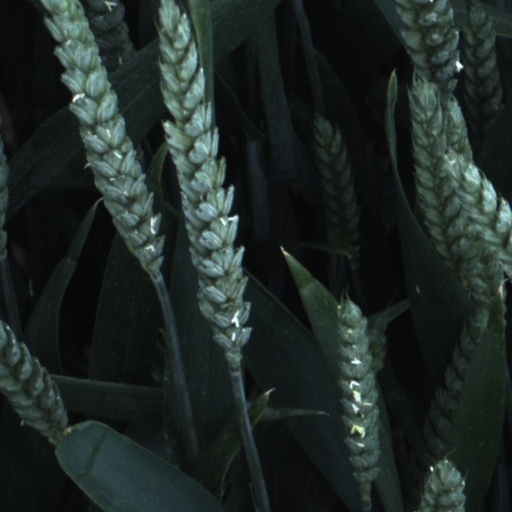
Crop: wheat